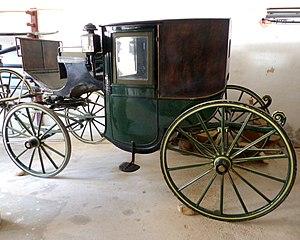
Saint-Gilles (Gard, Occitanie, France), domaine d'Espeyran, une des cinq voitures hippomobiles subsistantes ayant appartenu à la famille Sabatier d'Espeyran
Un coupé est une voiture hippomobile dont les origines, et donc les caractéristiques, peuvent être diverses. Comme son nom le laisse entendre, il s'agit d'une voiture qui a été raccourcie de manière à diminuer son encombrement et réduire de ce fait le nombre de places disponibles, c'est-à-dire généralement, supprimer les deux places avant. Le coupé a donc deux places, plus le siège du cocher. Les premiers coupés ont été des carrosses ou des berlines, puis d'autres types de voitures ont eu leur version coupé. À l'origine, le coupé a été appelé berlingot.